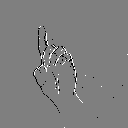
ASL letter: d